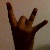
The image shows a hand gesture representing the number 8 in Indian Sign Language.